National Stadium, Karachi

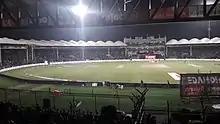
National Stadium from spectators view

PCB Chairman Najam Sethi announced in 2017 that Karachi's National Stadium will host the final match of 2018 Pakistan Super League on 25 March 2018. The stadium's dressing rooms and VIP boxes were renovated for the final, along with the pitch and outfield. Around 800 CCTV cameras and several elevators were also installed. Around Rs. 1.5 billion was spent on this renovation, which was being done for the first time since the 1996 Cricket World Cup.